Strange Days (film)

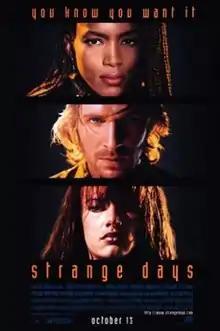
Theatrical release poster

Strange Days is a 1995 American science fiction thriller film directed by Kathryn Bigelow, from a screenplay by James Cameron and Jay Cocks, and based on a story by Cameron. The film stars Ralph Fiennes, Angela Bassett, Juliette Lewis, Tom Sizemore, Michael Wincott, Brigitte Bako, and Vincent D'Onofrio. Set in Los Angeles on the last two days of 1999, the film follows Lenny Nero (Fiennes), a black marketeer of an electronic device that allows a user to experience the recorded memories and physical sensations of other people, and Lornette "Mace" Mason (Bassett), a bodyguard and limousine driver, as they are drawn into a criminal conspiracy involving Nero's ex-girlfriend Faith Justin (Lewis) and friend Iris (Bako).